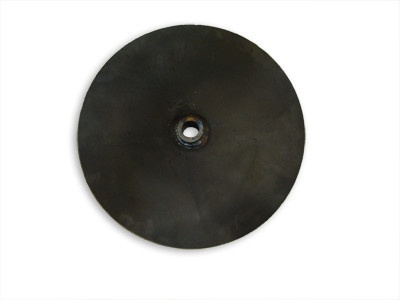
Wheel 10g DF Mini melter
Wheel - Replacement for Mini Melters (DF)
Brand: Crafco
Category: Business & Industrial > Heavy Machinery > Wheel Tractor Scrapers